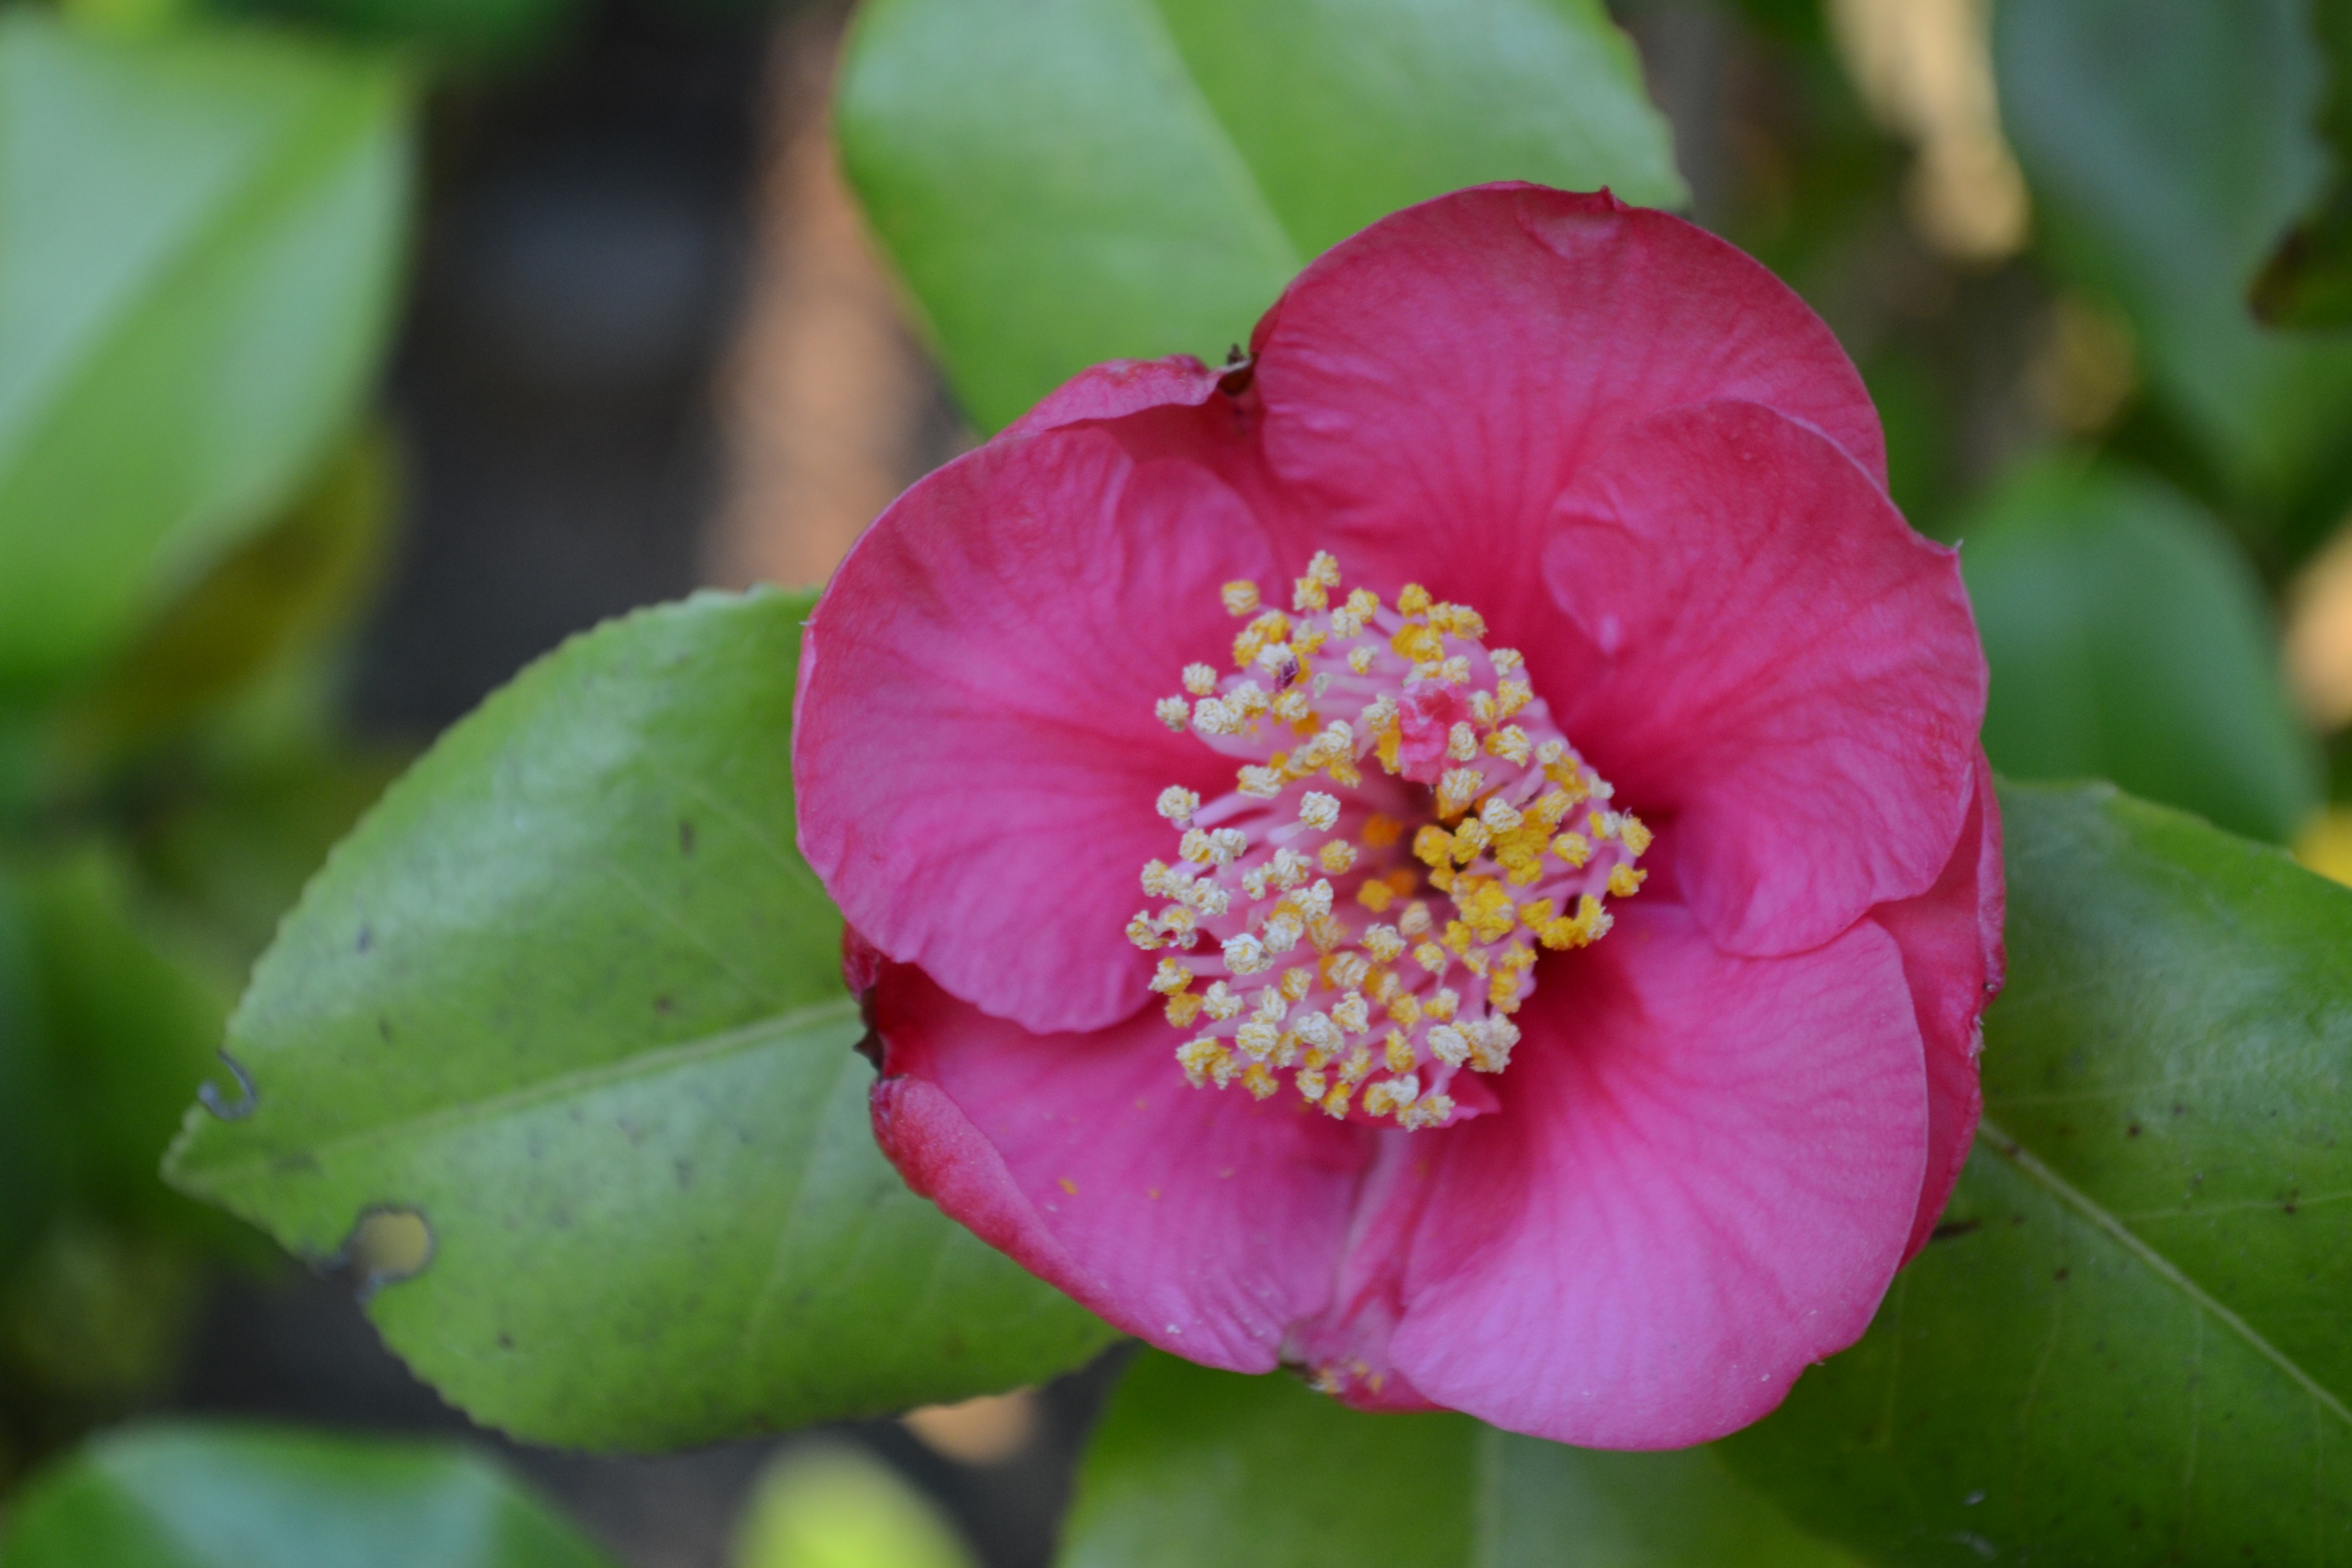
blossom, plant, leaf, flower, purple, petal, bloom, botany, flora, close up, violet, camellia, macro photography, theaceae, flowering plant, land plant, camellia sasanqua, japanese camellia